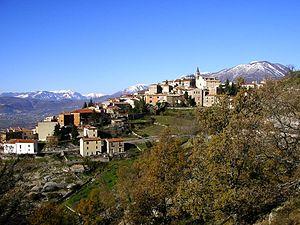
Settefrati est une commune italienne de la province de Frosinone dans la région Latium en Italie.